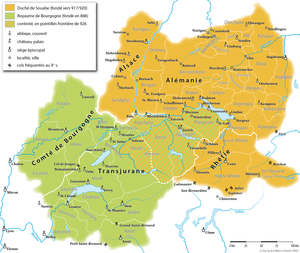
Le duché de Souabe et le royaume de Haute-Bourgogne durant le dixième siècle
Les Burgondes sont un des peuples du groupe des Germains orientaux. Identifiés comme tels, ils relèvent de l'aire culturelle de l'Âge du fer germanique ancien. Hypothétiquement originaires de l'île de Bornholm en Mer Baltique, leur ethnogenèse remonterait à l'Âge du bronze danois.
Rodolphe III de Bourgogne, parfois dit « Le Pieux » ou « Le Fainéant », né probablement entre 966 et 970 et mort le 6 septembre 1032, est le dernier roi des Deux Bourgognes.
Le comté de Genève, parfois improprement appelé comté de Genevois, désigne une principauté du Saint-Empire. Son territoire s'étendait aux terres autour de la cité de Genève, correspondant approximativement au canton suisse homonyme et à la province historique du Genevois en Haute-Savoie. Le comté disparaît à la suite de son achat, en 1401, par le comte voisin, Amédée VIII de Savoie. Il devient à partir de 1416 un apanage savoyard.
La période médiévale en Savoie s'étend de la concession de la Sapaudie ou Sapaudia au peuple germain des Burgondes, au Vᵉ siècle, en passant la Saboia des Carolingiens jusqu'à l'apparition d'un comté de Savoie au XIᵉ siècle, qui devient duché en 1416, considéré comme l'apogée du territoire savoyard. Cette période est marquée par l'intégration, en 1032, des territoires de la Sapaudia dans le Saint-Empire romain germanique, et à l'affirmation féodale sur ces terres, avec la naissance de grandes maisons seigneuriales.
Le duché de Bourgogne transjuranne est une division administrative de la Francie carolingienne.
Le duché de Souabe était un des cinq duchés ethniques germaniques de la Francie orientale, fondé au Xᵉ siècle. Le duché médiéval couvrait la partie sud-ouest du royaume de Germanie, un domaine plus vaste que la région de Souabe d'aujourd'hui. Il s'étendait du massif des Vosges à l'Ouest jusqu'à la rivière Lech à l'Est, ainsi qu'à la ville de Chiavenna près de la frontiere italienne au Sud.
L'histoire du canton de Fribourg est marquée par la richesse des peuples ayant peuplé le canton. Fribourg est le premier canton à prédominance romande à être entré dans la confédération en 1481.
Les pagi sont des divisions territoriales héritées de la conquête romaine et caractéristiques de l'administration carolingienne.